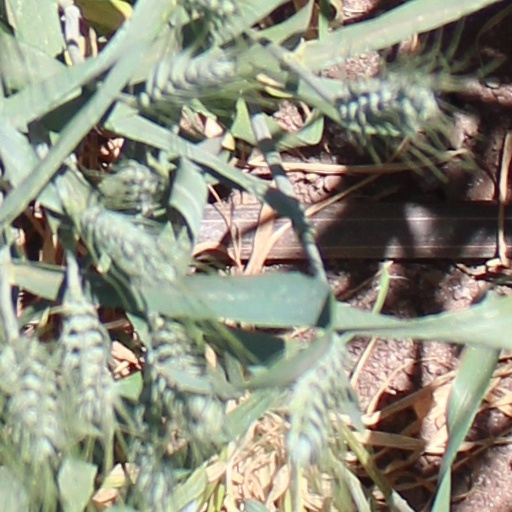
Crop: wheat